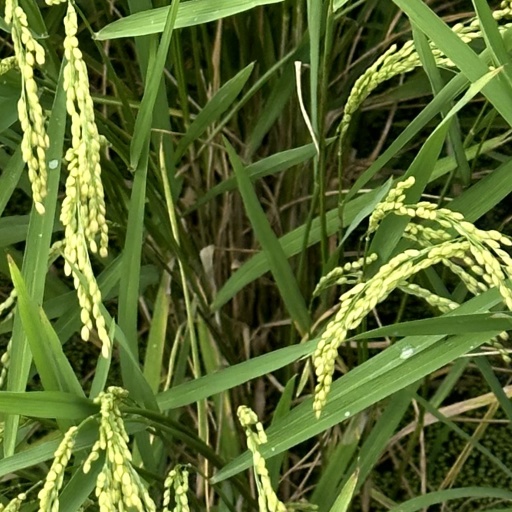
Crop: rice